Perran Round

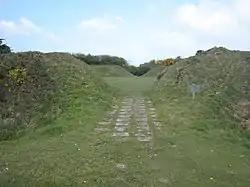
Entrance to Perran Round

Perran Round (also known as St Piran's Round) is an amphitheatre in the hamlet of Rose, midway between the villages of Goonhavern and Perranporth, Cornwall, UK. It is described as the best surviving example of a plen-an-gwary, a medieval amphitheatre used for performing the Ordinalia, or Cornish miracle plays, and Cornish wrestling tournaments.